Uganda

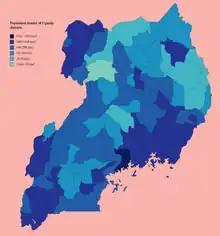
Population density of Uganda districts

Road transportation is the most important way of transportation in Uganda. 95% of freight and passenger traffic is handled by road traffic. The road network in Uganda is approximately long. About 4% of these roads are paved which equates to only about of paved road. The different types of roads are national roads (—17%), district roads (—26%), urban roads (—7%), and community roads (—50%). The national roads make up about 17% of the road network but carry over 80% of the total road traffic. In Uganda there are 83,000 private cars which means 2.94 cars per 1000 inhabitants.